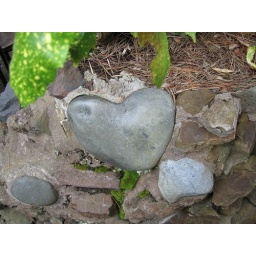
heart shaped rock in the wall